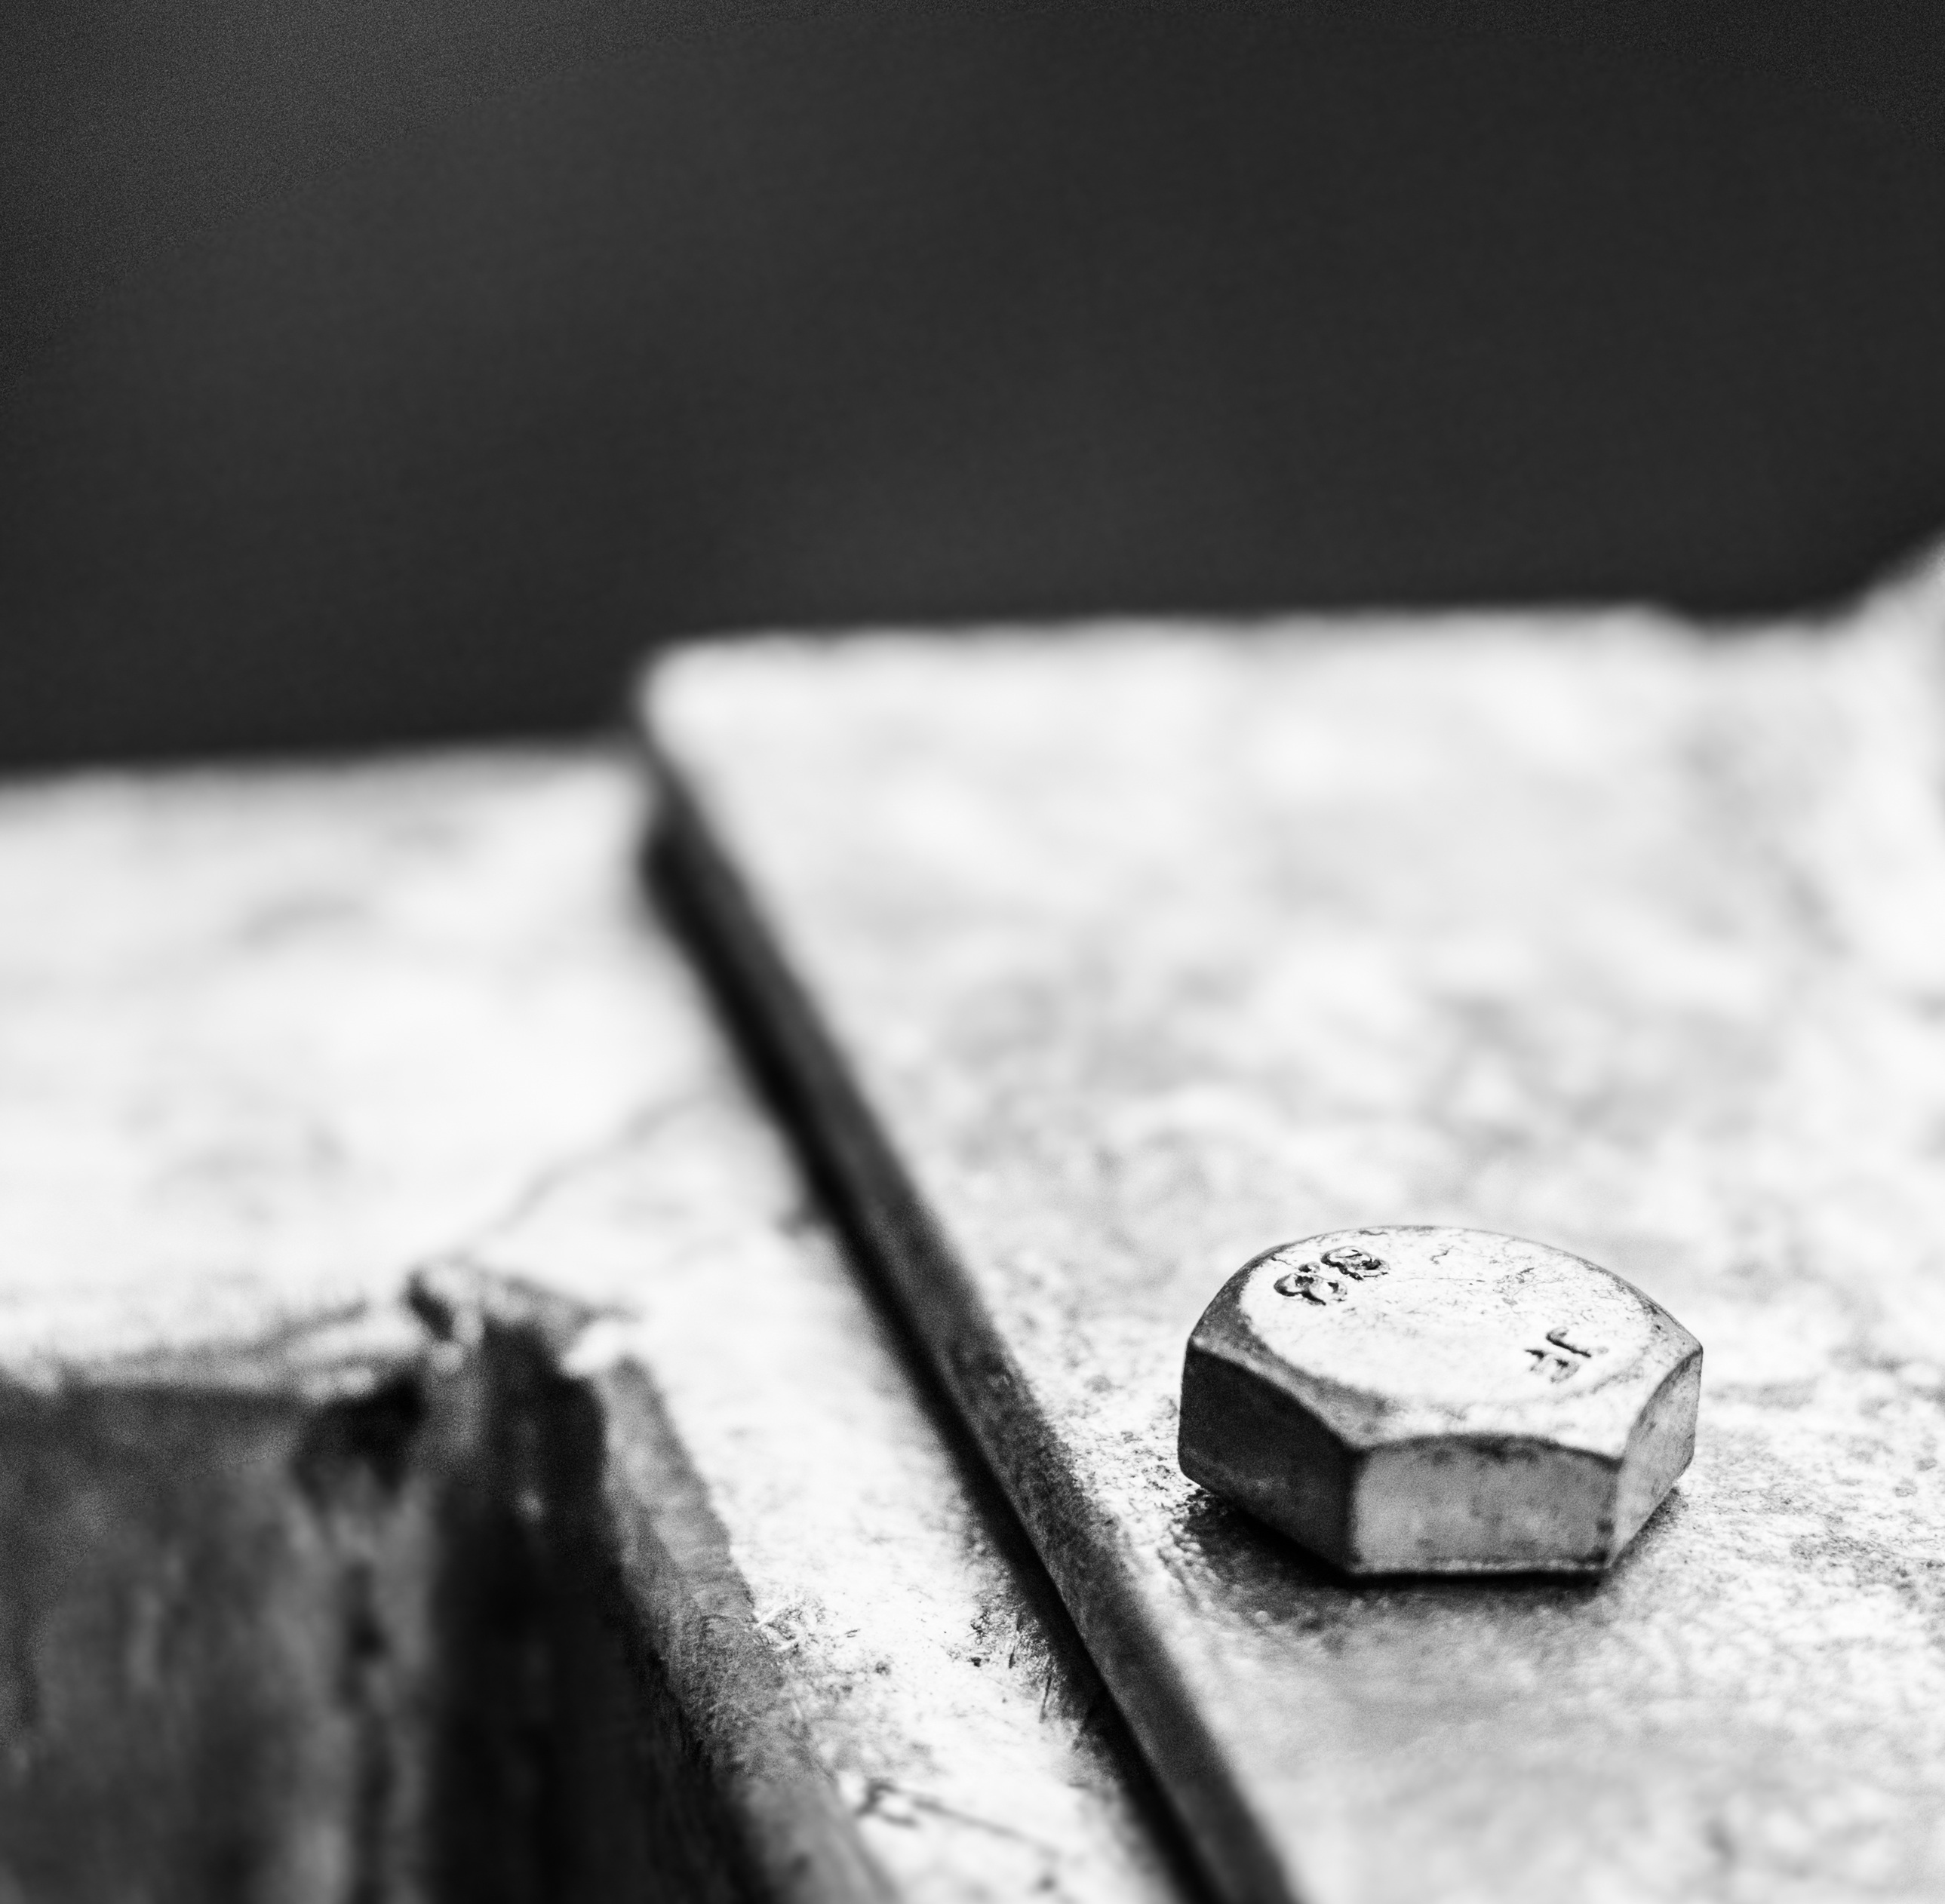
work, hand, black and white, technology, white, photography, steel, produce, metal, industry, black, monochrome, screw, close up, iron, production, irons, innovation, investors, the screws, the idea of, the depth of the, monochrome photography